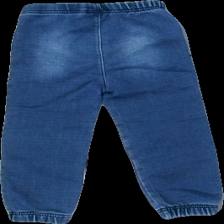
View: back
Type: Jeans
Category: Children
Brand: Not in the list
Brand text on label: Liegelind
Colors: Blue
Material: 65% bomull 33% polyester 2% elastan
Pattern: Logo print
Cut: Regular
Size: 92
Season: All
Price range: 50-100
Recommended usage: Reuse
Description: jeans